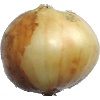
Label: Onion White 1